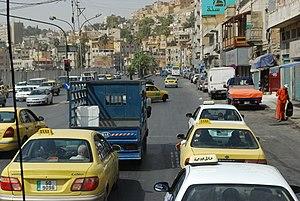
Amman